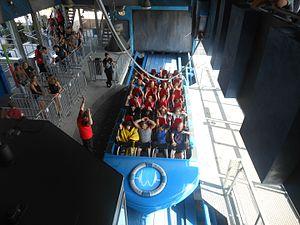
L’histoire de Walibi Belgium commence lorsque l'homme d'affaires belge Eddy Meeùs se lance dans une nouvelle activité de retour du Zaïre, ancien Congo belge. Le parc d'attractions est inauguré le 26 juillet 1975 sous le nom de Walibi.